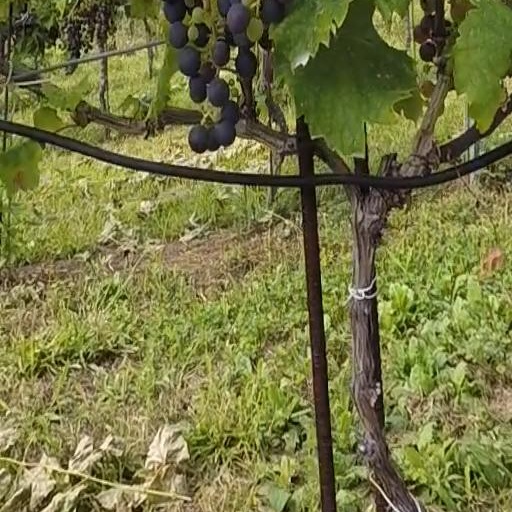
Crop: grape